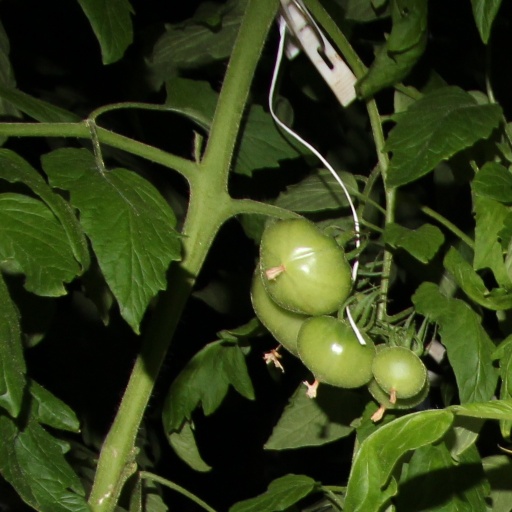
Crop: tomato